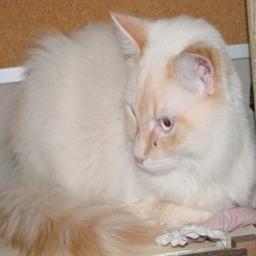
Animal: cats